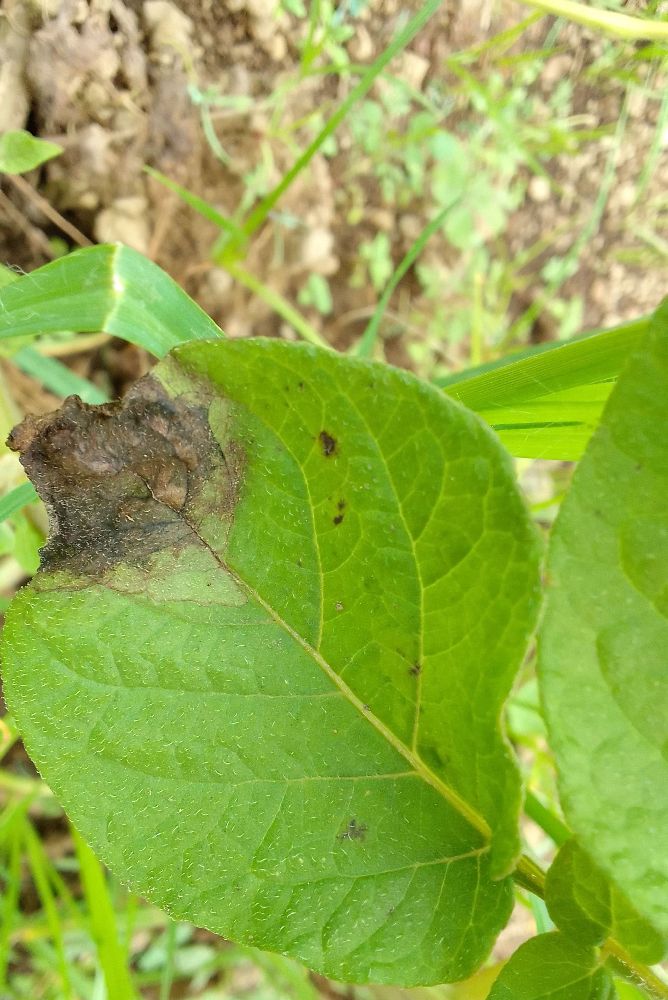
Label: Late blight